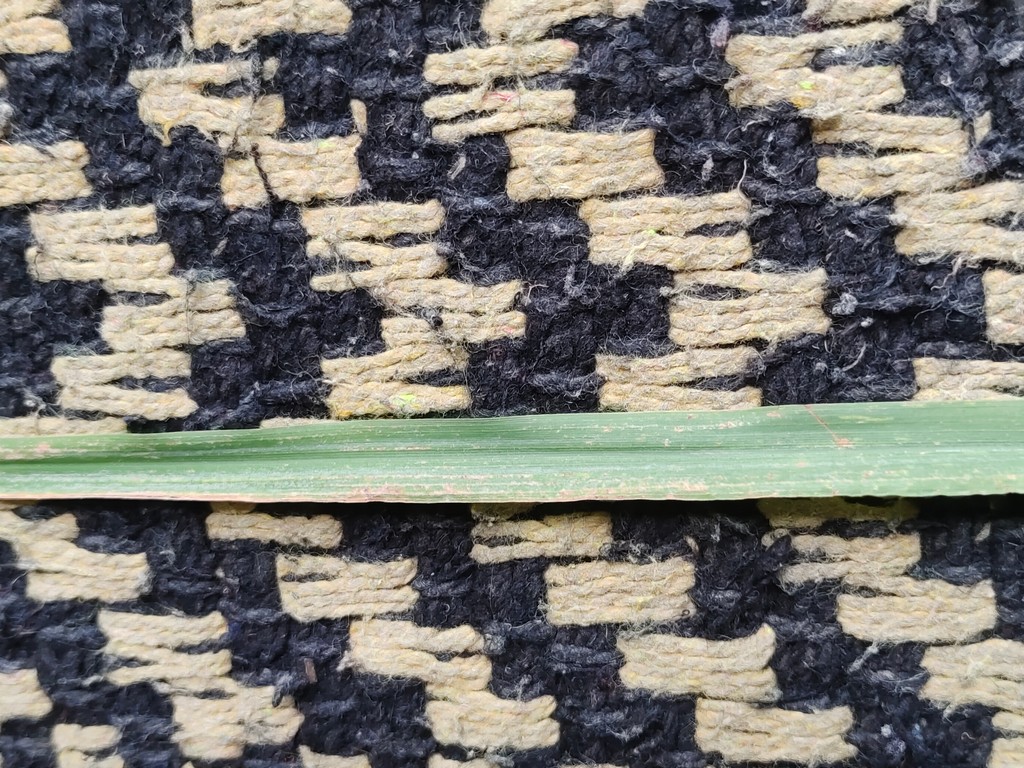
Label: Unhealthy